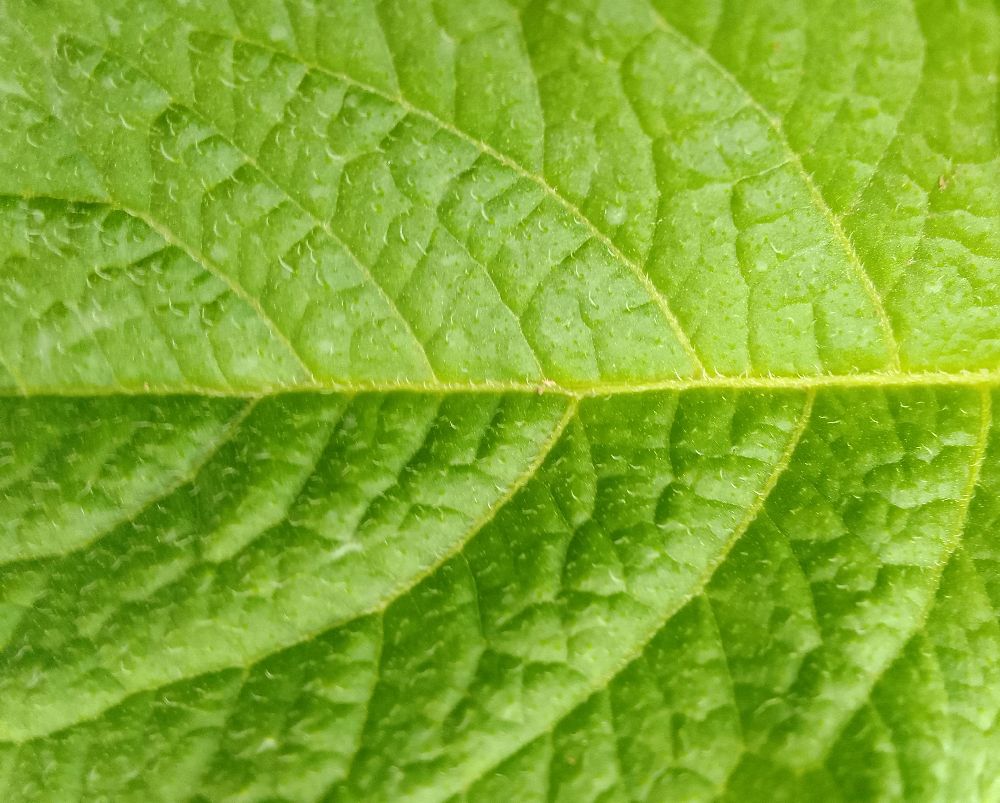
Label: Healthy